Adipose tissue macrophages

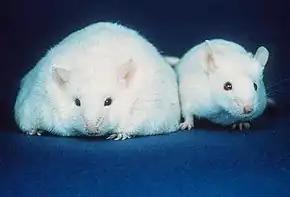
Leptin-deficient (ob/ob), severely obese mouse (on the left) compared to lean one (on the right) and characterized by increased number of adipose tissue macrophages associated with obesity-related conditions like insulin resistance

Increased recruitment of macrophages into adipose tissue is multifactoral. Adipocyte cell death observed within pathologically expanding adipose tissue is one of the factors. Macrophages are specialized phagocytes that remove dying or dead cells or cellular debris. Within adipose tissue, presence of dead adipocytes is a hallmark of obesity. Macrophages surrounding dying or dead adipocytes form crown-like structures (CLSs), identified by the absence of perilipin staining.